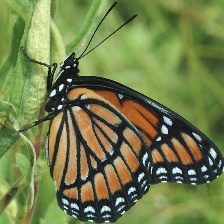
Species: VICEROY
Butterfly family (ImageNet category): monarch